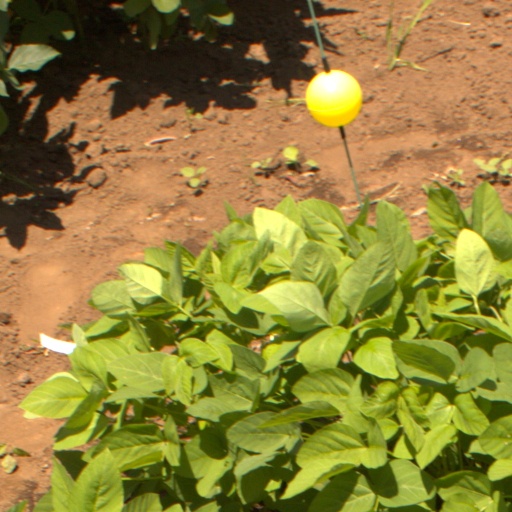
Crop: soybean